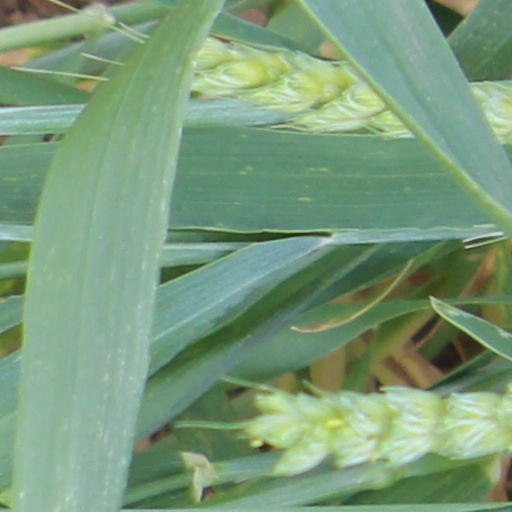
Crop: wheat